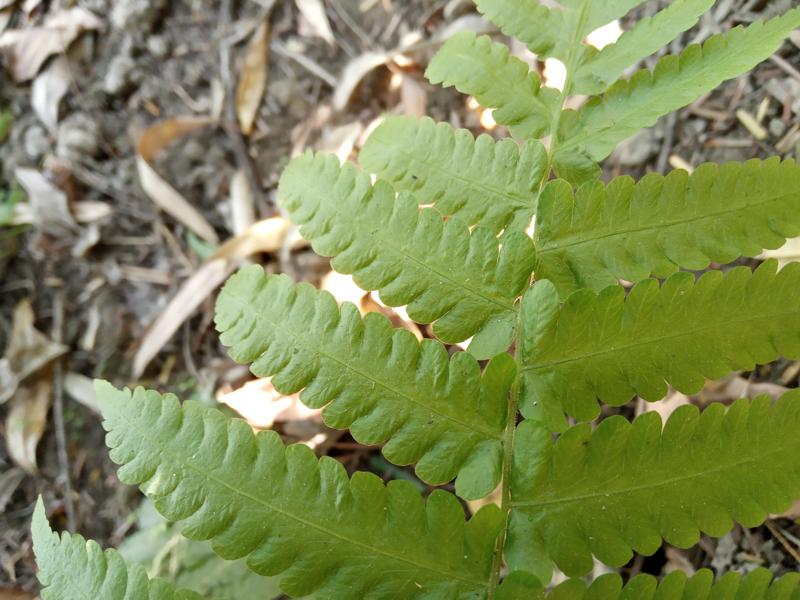
Weed species: Pteris vittata